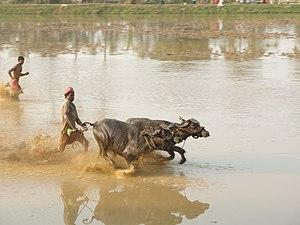
Le Kambala est une course annuelle de buffles qui se déroule dans l'État du Karnataka, au sud-ouest de l'Inde. Traditionnellement, il est parrainé par les familles et les propriétaires locaux de Tuluva dans les districts côtiers de Dakshina Kannada, Udupi du Karnataka et Kasaragod du Kerala, une région connue collectivement sous le nom de Tulu Nadu.